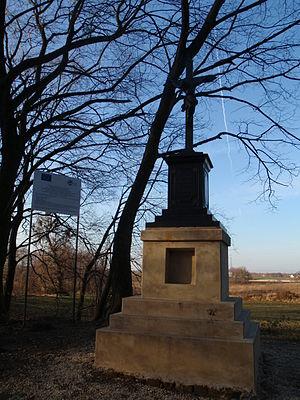
Olesin est un village de la gmina de Kurów du powiat de Puławy dans la voïvodie de Lublin, situé dans l'est de la Pologne.